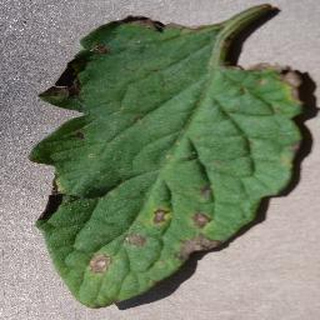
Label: tomato_early_blight